Juicy Fruit

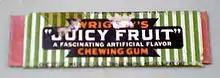
A Juicy Fruit wrapper from 1946, described on the package as a "fascinating artificial flavor".

When the brand first entered the market, it was packaged simply, with a plain wrapper and "JUICY FRUIT" in red, thin block letters. In 1914, Wrigley changed it to thin vertical white and green stripes with "Wrigley's Juicy Fruit Chewing Gum" centered in a stylized Maltese Cross emblem with a black background.